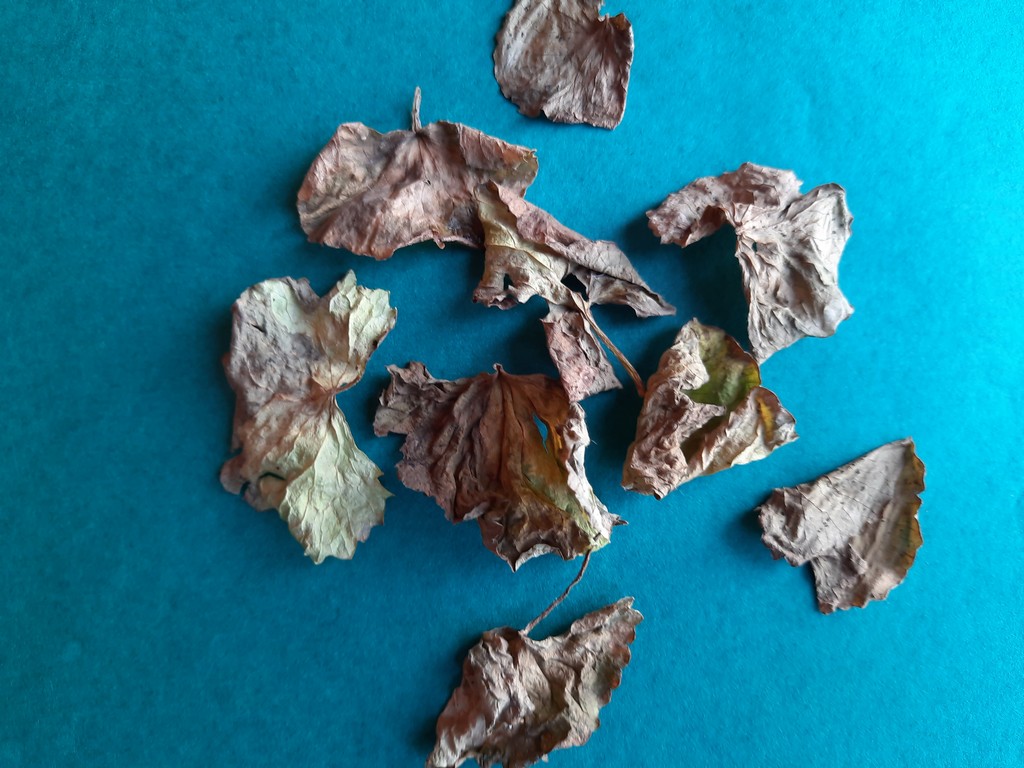
Label: Dried